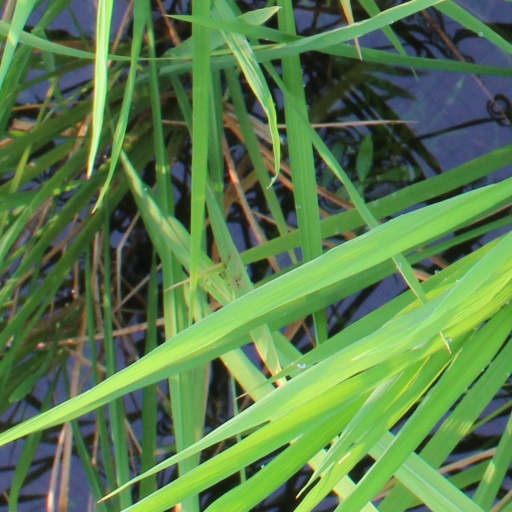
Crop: rice